The Real Adventure

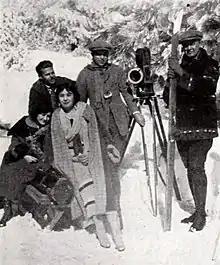
Florence Vidor, director King Vidor, and cinematographer George Barnes, on location in Pinecrest, California

The Real Adventure is a 1922 American silent drama film directed by King Vidor, based on the best-selling novel by Henry Kitchell Webster that was serialized in 1915 and published as a book in 1916. A print of the film is held by the Cinémathèque de Toulous. In February 2020, the film was shown at the 70th Berlin International Film Festival, as part of a retrospective dedicated to King Vidor's career.